History of West Africa

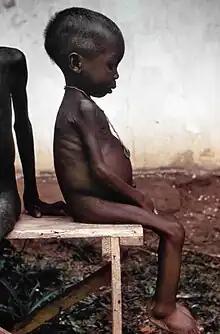
A girl during the Nigerian Civil War of the late 1960s. Pictures of the famine caused by Nigerian blockade garnered sympathy for the Biafrans worldwide.

In 1725, the cattle-herding Fulanis of Fouta Djallon launched the first major reformist "jihad" of the region, overthrowing the local animist, Mandé-speaking elites and attempting to somewhat democratise their society. A similar movement occurred on a much broader scale in the Hausa city-states of Nigeria under Uthman dan Fodio. An imam influenced by the teachings of Sidi Ahmed al-Tidjani, Uthman preached against the elitist Islam of the then-dominant Qadiriyyah brotherhood, winning a broad base of support amongst the common people. Uthman's Fulani Empire was soon one of the region's largest states, and inspired the later "jihad"s of Massina Empire founder Seku Amadu in present-day Mali, and the cross-Sudan Toucouleur conqueror El Hadj Umar Tall.